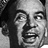
Emotion: happy